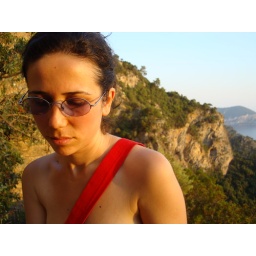
sun sets in blue glasses